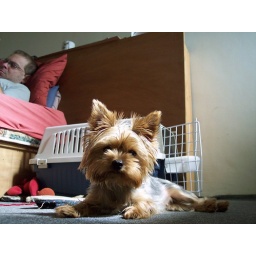
In the bedroom by the window where sunshine flows in :D